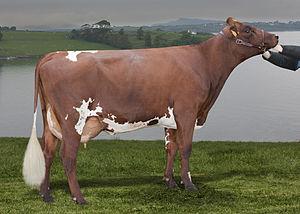
La pie rouge est une race bovine norvégienne. En norvégien, elle se nomme Norsk rødt fe, parfois réduit au sigle NRF.